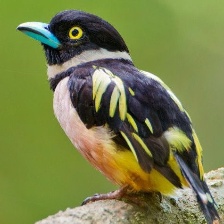
Species: BLACK AND YELLOW BROADBILL
Scientific name: EURYLAIMUS OCHROMALUS